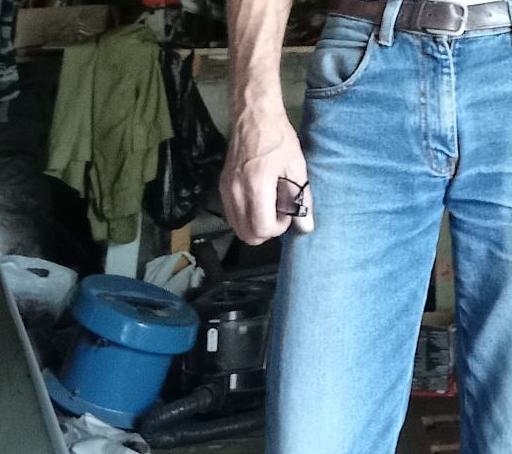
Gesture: no_gesture